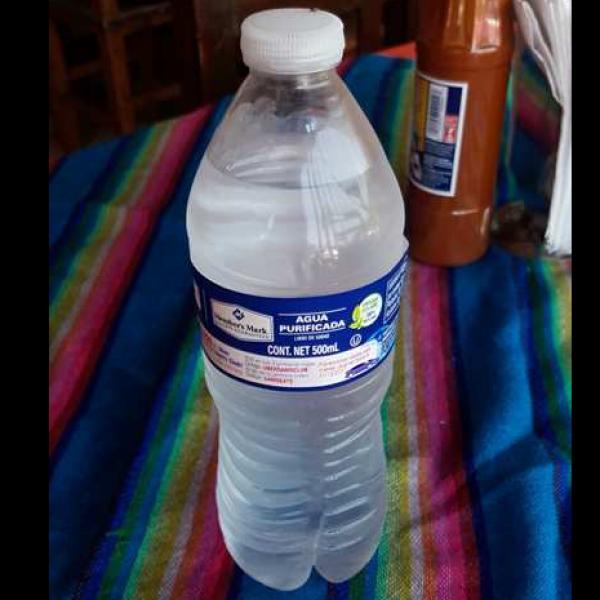
Waste category: plastic